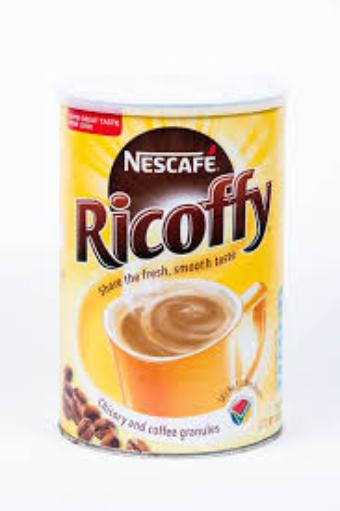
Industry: Food